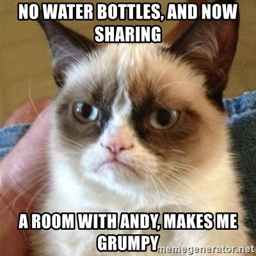
grumpy cat - no water bottles , and now sharing a room with person , makes me grumpy